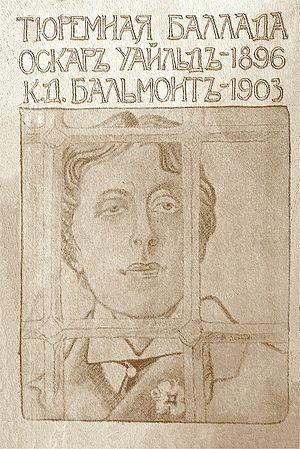
La Ballade de la geôle de Reading est un long poème écrit par Oscar Wilde lors de son exil en France, à Berneval-le-Grand, près de Dieppe, après avoir été libéré de la prison de Reading en mai 1897. Il a été publié pour la première fois par Leonard Smithers en 1898, sans que puisse apparaître le nom de Wilde.